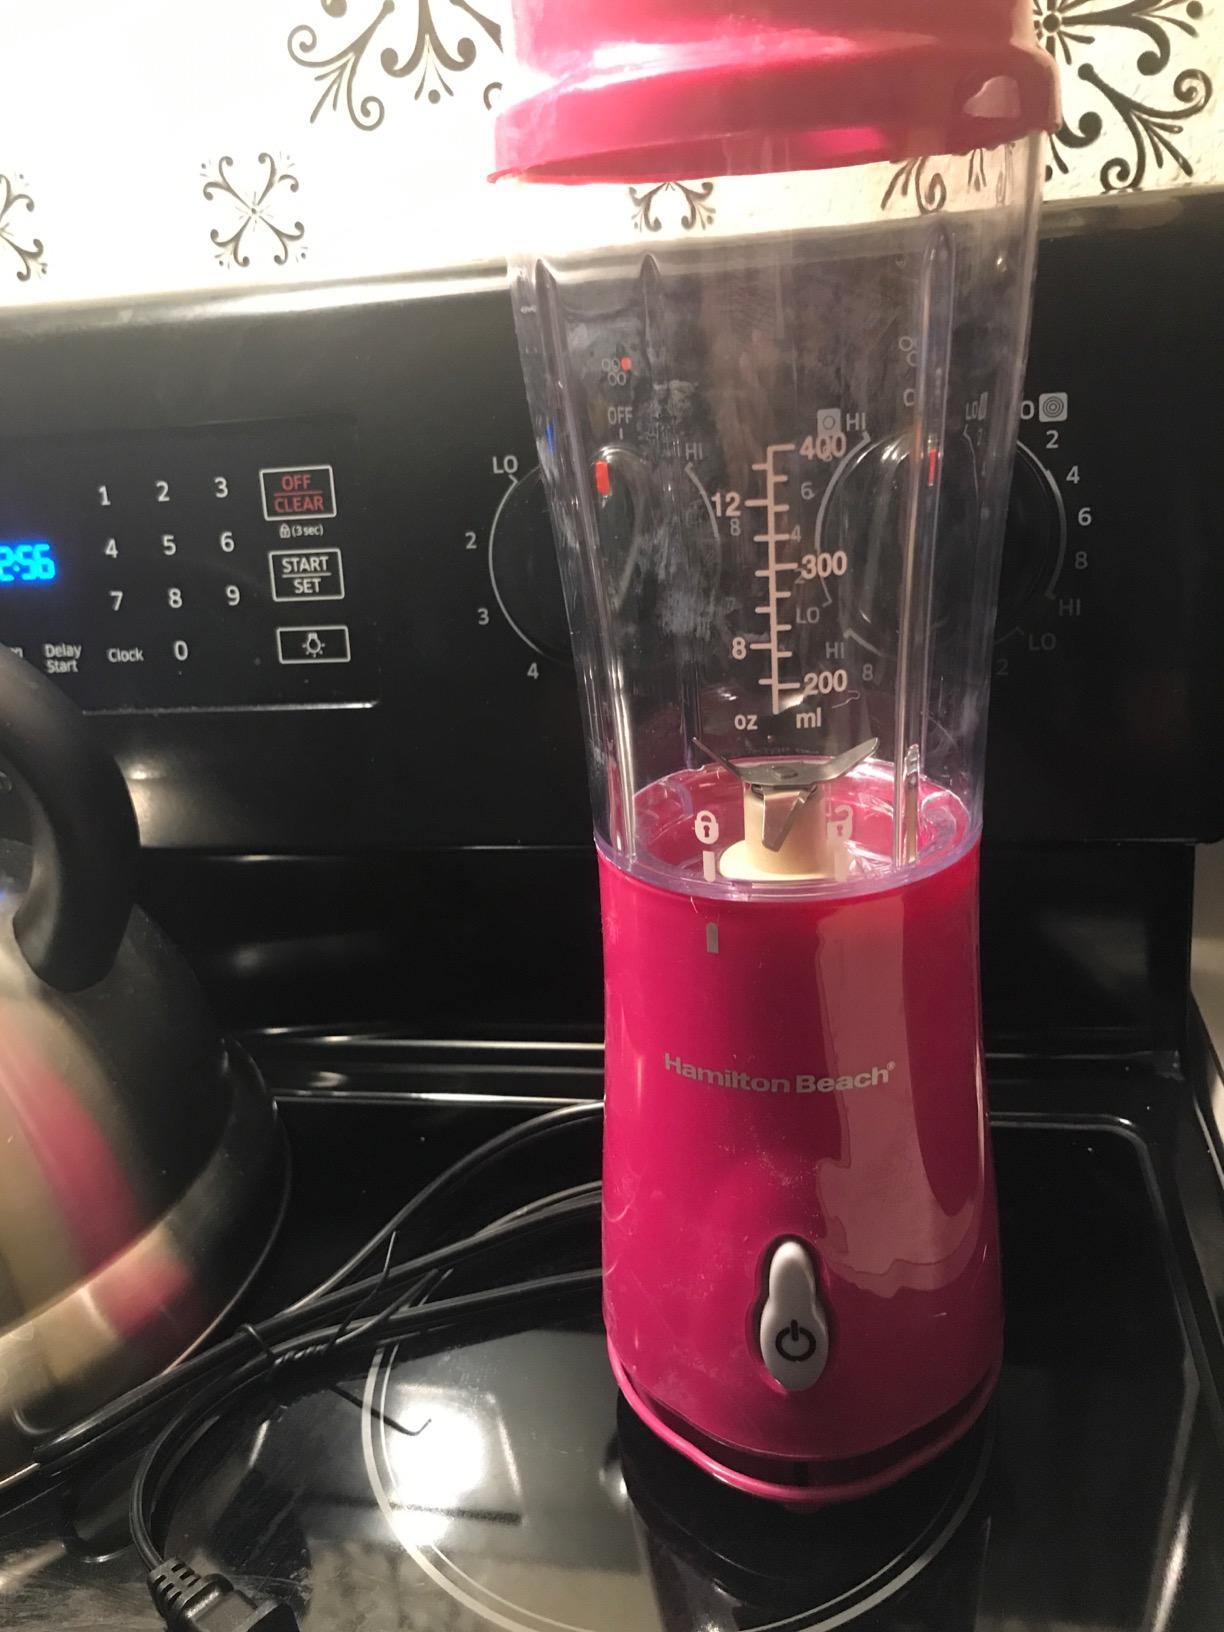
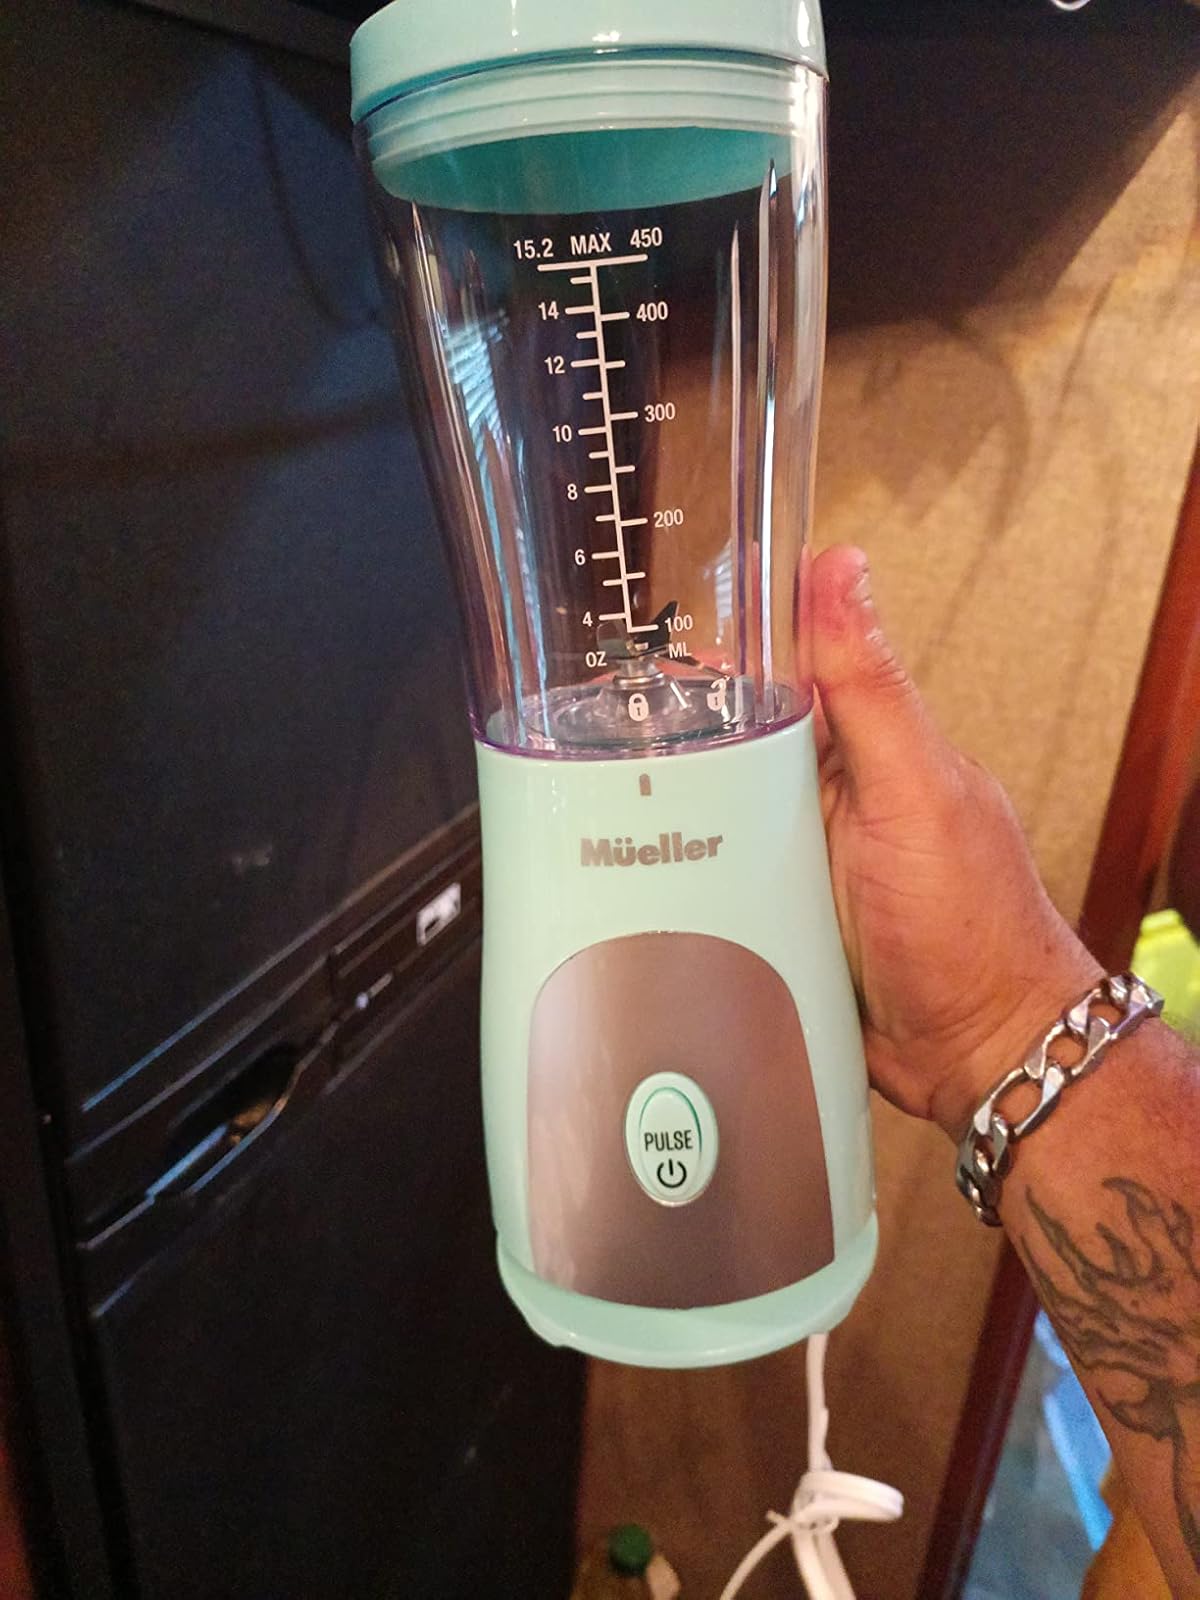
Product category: items_blender
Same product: no